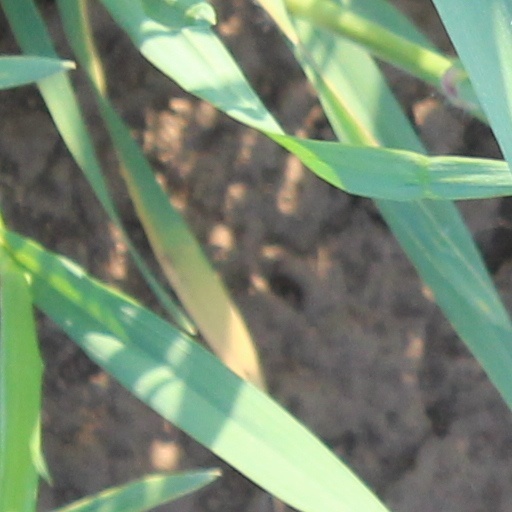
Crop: wheat